María del Carmen

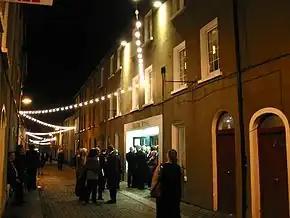
The Theatre Royal, Wexford, where on 23 October 2003 "María del Carmen" received its first performance outside Spain

"María del Carmen" premiered at the Teatro de Parish in Madrid on 12 November 1898, conducted by the composer. It had a highly successful reception by the audience and the majority of the critics, and ran until 9 January 1899. Feliú i Codina was not there to share the composer's triumph. He had died the previous year at the age of 52. "María del Carmen" then premiered in Barcelona on 31 May 1899 at the Teatro Tivoli. On that occasion, the reception was considerably less warm than it had been in Madrid. The Catalan nationalist movement was on the rise as was the Renaixença movement to revive the Catalan language and culture. Sections of the audience were indignant that an opera with a Catalan composer and a Catalan librettist was set outside Catalonia and failed to incorporate Catalan music and themes. One contemporary critic suggested that the only applause came from a hired claque Following its 11 performances at the Teatro Tivoli, the opera had a few performances in Valencia in 1899 and was sporadically performed in Madrid between May 1899 and January 1900. It then sank into virtual oblivion, apart from a 1935 revival at Barcelona's Gran Teatre del Liceu conducted by Joan Lamote de Grignon with the famous soprano Conchita Badía in the title role, and a few other performances in Spain in the 1960s.